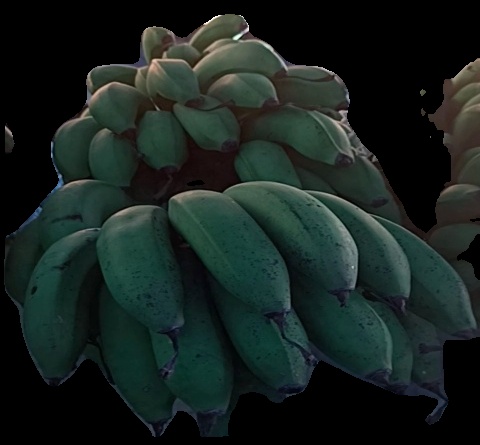
Variety: rasbale
Grade: grade2